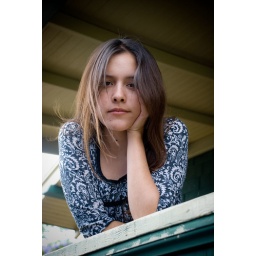
after performing a sneaky home invasion we took some pictures in this man's balcony and back yard, good stuff.